Aquino family

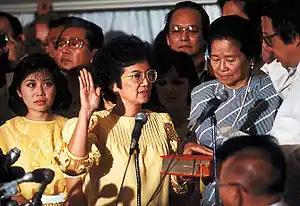
Corazon Aquino assumed the mantle as leader of the Philippine opposition and assumed the presidency in the aftermath of the People Power Revolution in 1986.

In 1968, during his first year in the Upper House, Ninoy Aquino warned that Marcos was on the road to establishing "a garrison state" by "ballooning the armed forces budget", saddling the defense establishment with "overstaying generals" and "militarizing our civilian government offices".